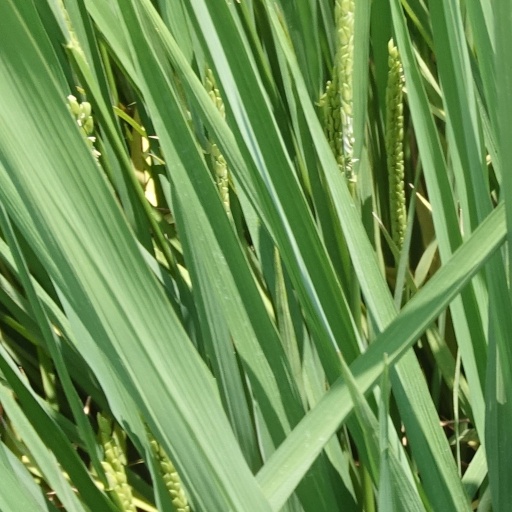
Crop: rice